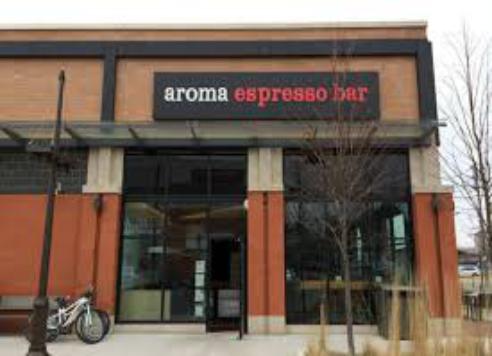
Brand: Aroma Espresso Bar
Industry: Food